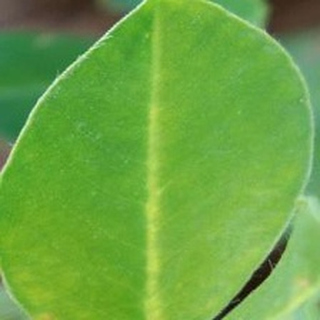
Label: healthy_groundnut